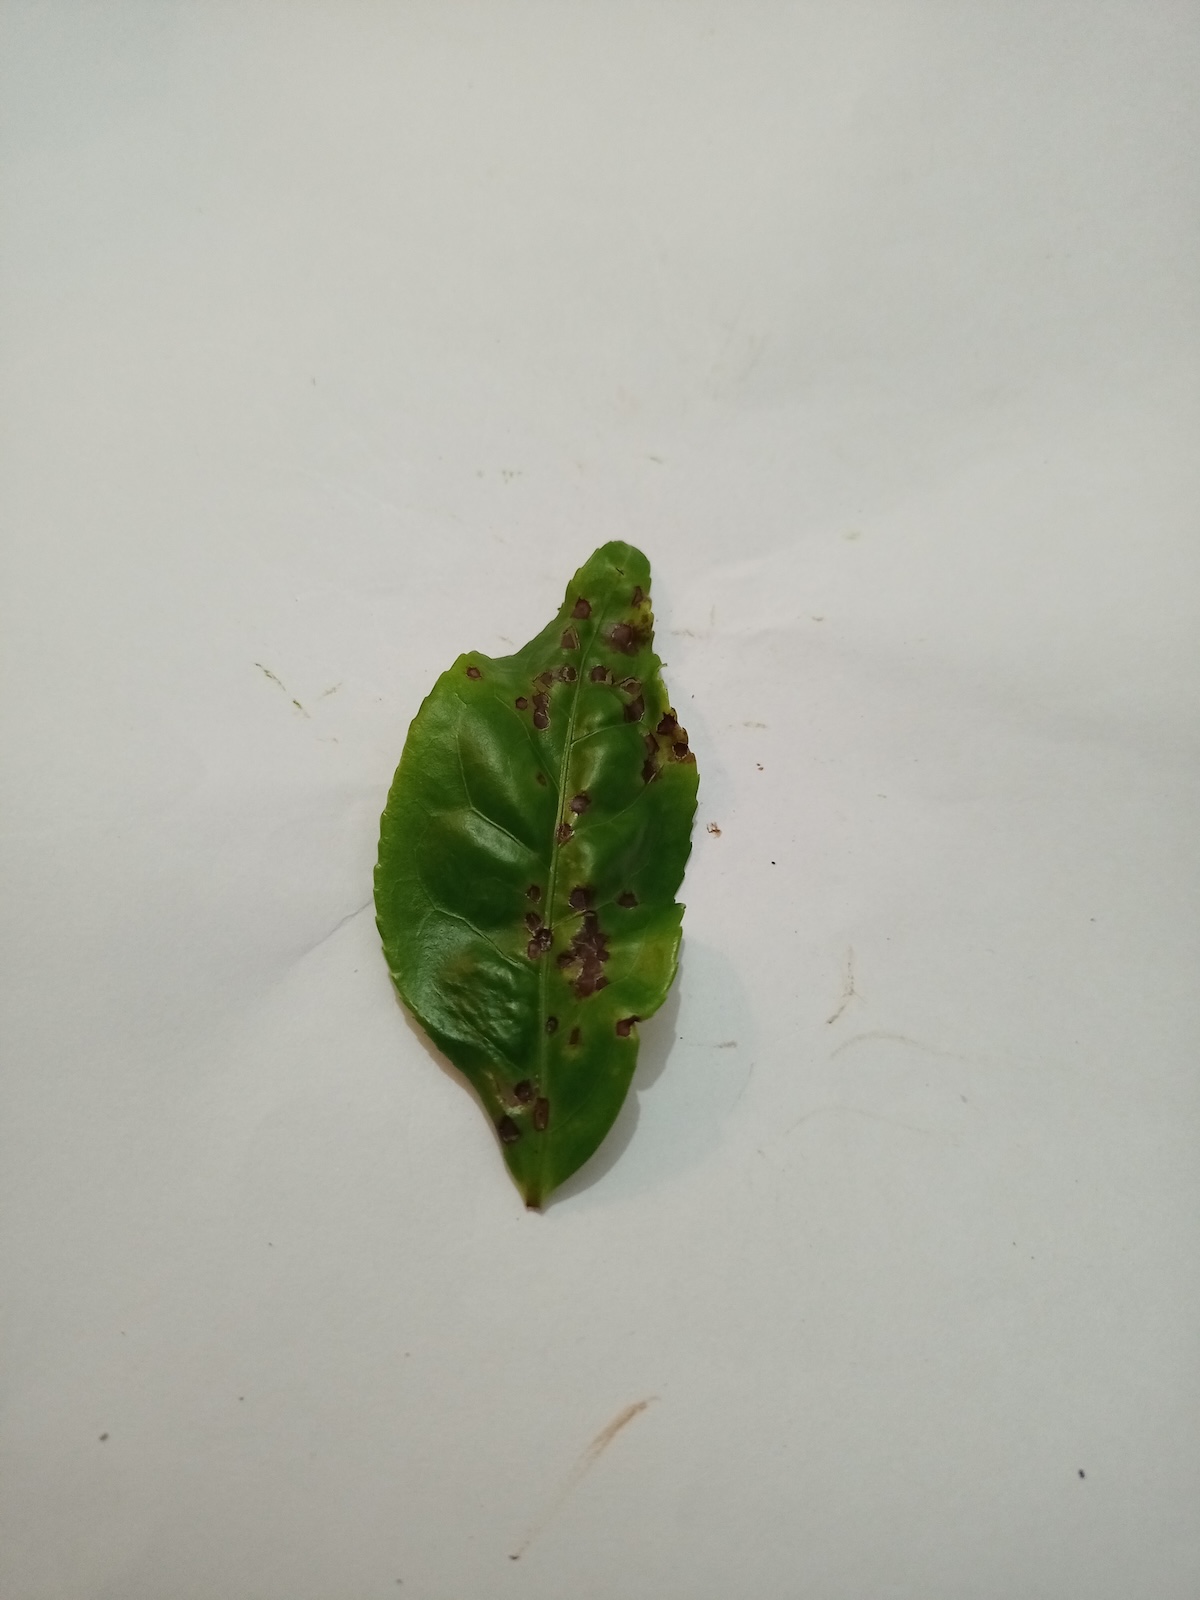
Label: Helopeltis